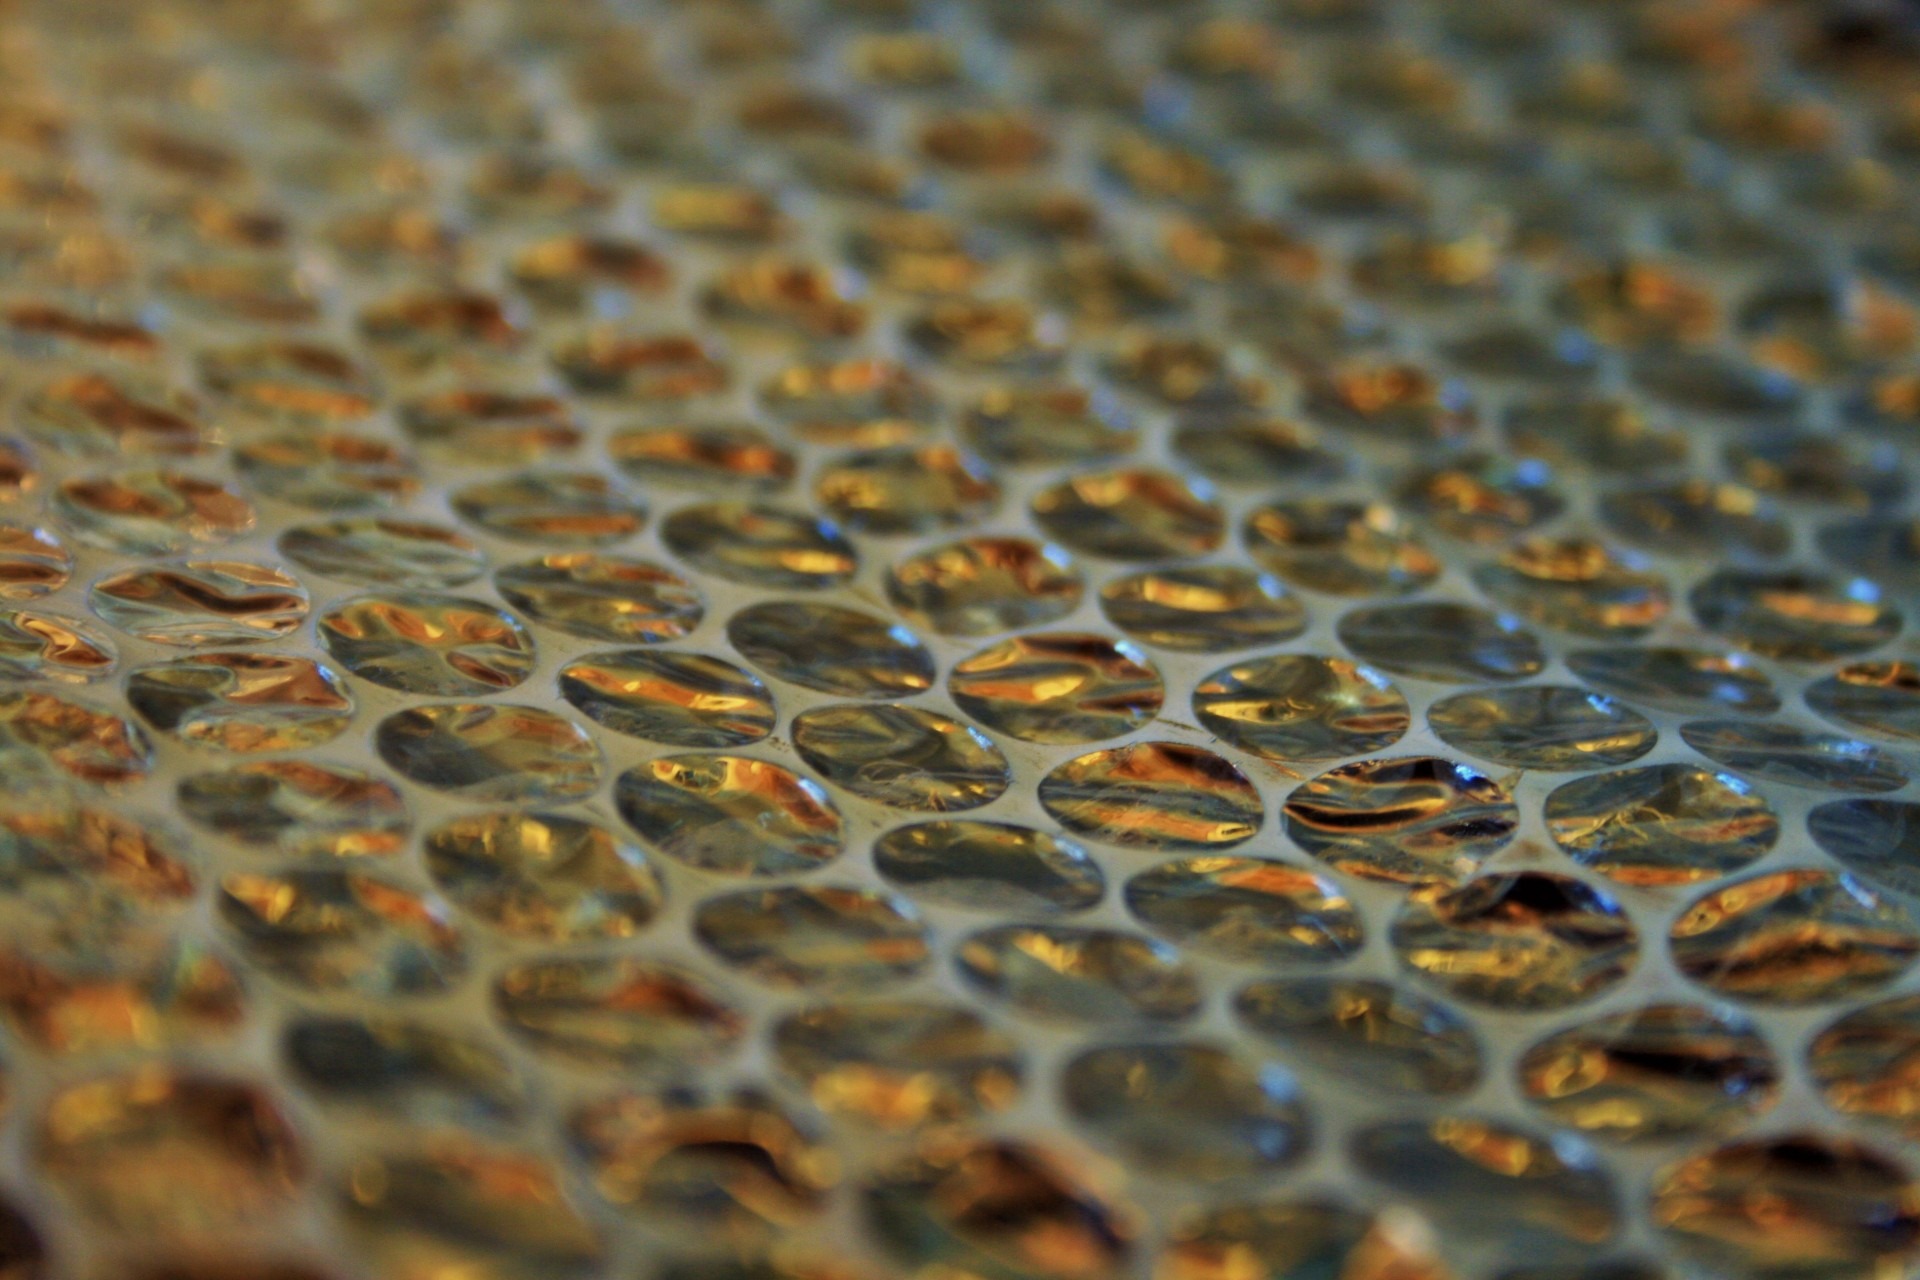
water, texture, plastic, leaf, pattern, soil, yellow, package, close up, sheet, transparent, lights, reflections, soft, bubbles, patterns, packaging, textures, backgrounds, packing, macro photography, designs, materials, protective, wraps